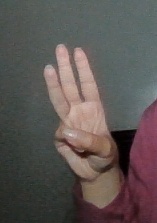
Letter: thaa